Nicholas Stern, Baron Stern of Brentford

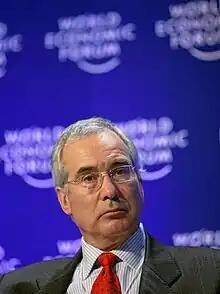
Stern at World Economic Forum annual meeting in Davos, January 2009

There has been a mixed reaction to the Stern Review from economists. Several economists have been critical of the review, for example, a paper by Byatt et al. (2006) describes the review as "deeply flawed". Some have supported the Review,